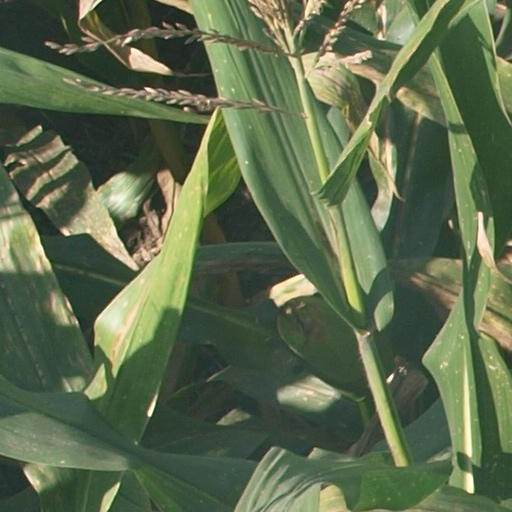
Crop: maize; corn